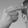
ASL letter: H